Touriga Nacional

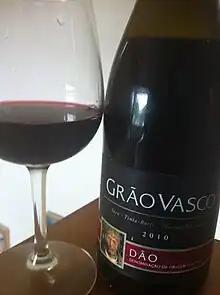
Portuguese wine from the Dao region that features Touriga Nacional as part of the blend.

In the late 1990s there were of Touriga Nacional in Portugal. Its poor yields mean that it represents a tiny part of the wine production in the Douro, but it plays a major part in the blends of the best ports.